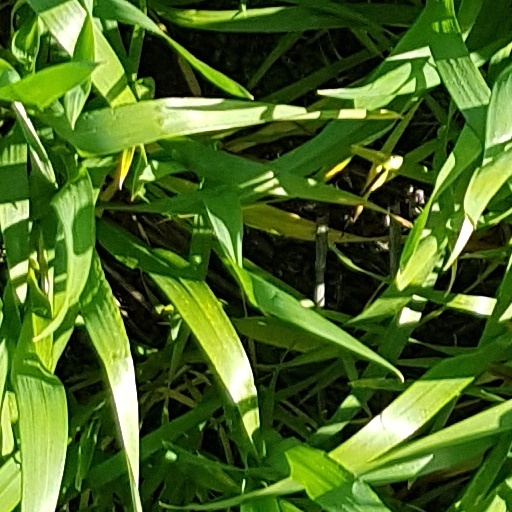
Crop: wheat